Inazares

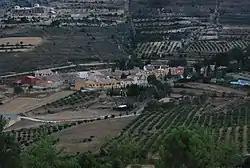
Inazares

Inazares is a dependent village of Moratalla, Murcia, Spain with a population of 40. It lies in La Rogativa Valley at an altitude of 1.350 m above sea level